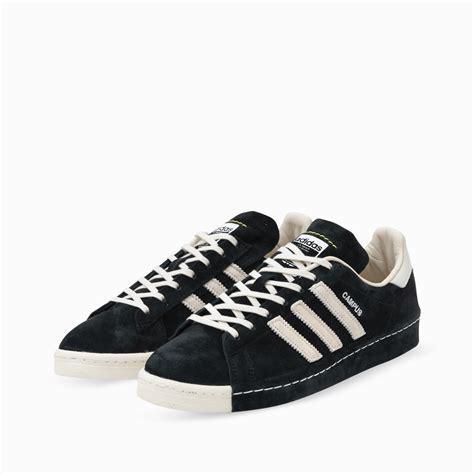
Brand: Adidas
Model: Campus 80S